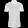
Label: Shirt